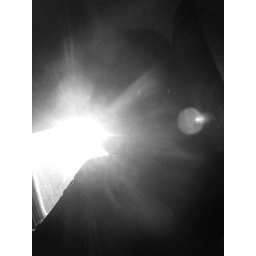
We had an early flight to LAX. Makoli sitting by the window as the bright Reno sun rises in the back.